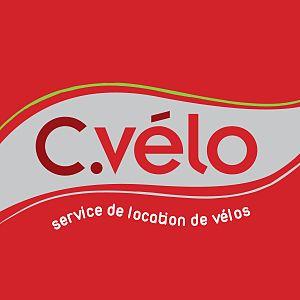
Logo du service
Les Transports en commun clermontois est le réseau de transports en commun de Clermont-Ferrand et de sa métropole, opérés par l'établissement public à caractère industriel et commercial T2C. Il a succédé, au 1ᵉʳ janvier 2013, à une société d'économie mixte éponyme créée en 1983.